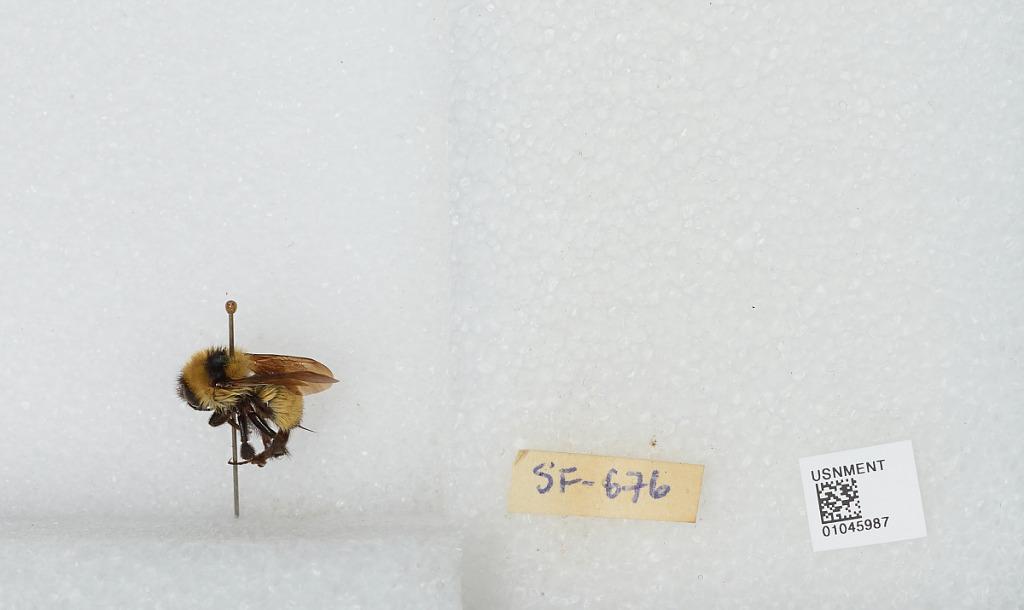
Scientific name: Bombus sp.